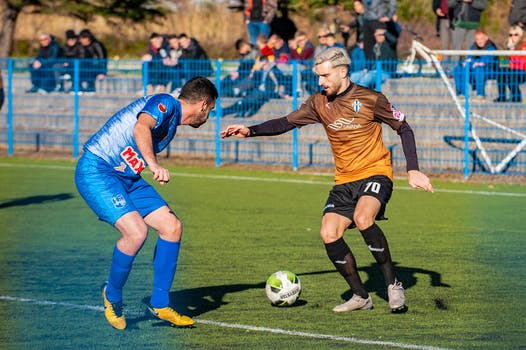
Label: No Watermark